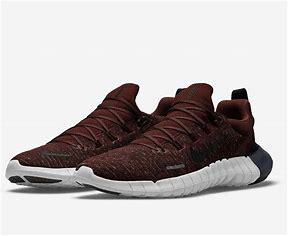
Brand: Nike
Model: Free RN 5